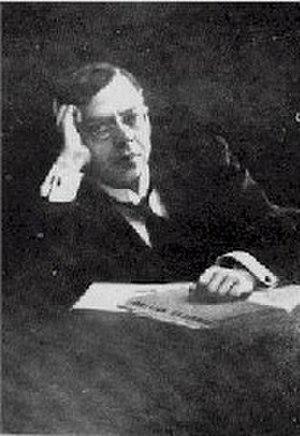
Arturo Capdevila est un poète, dramaturge, conteur, essayiste, professeur de philosophie et de sociologie, avocat, juge et historien argentin.